Jugiong

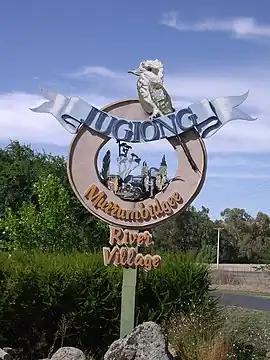
Entering Jugiong at the old Hume Highway

Jugiong is a locality and town on the banks of the Murrumbidgee River near its confluence with Jugiong Creek. in the Hilltops Council Local Government area, New South Wales, Australia. It is situated just off the Hume Highway, by road, about 30 kilometres southwest from Bookham and 40 kilometres northeast from Gundagai.